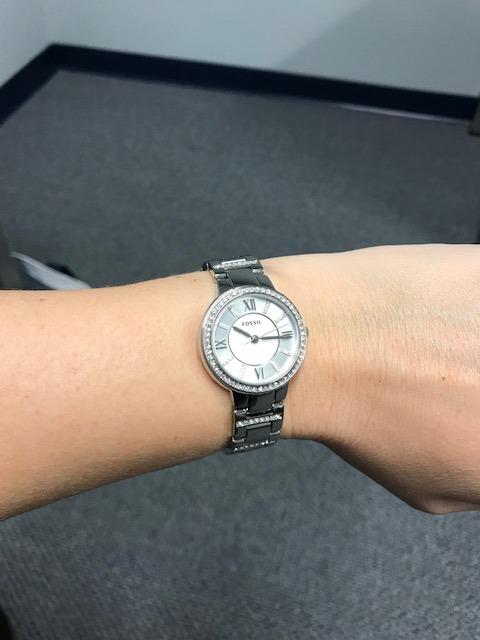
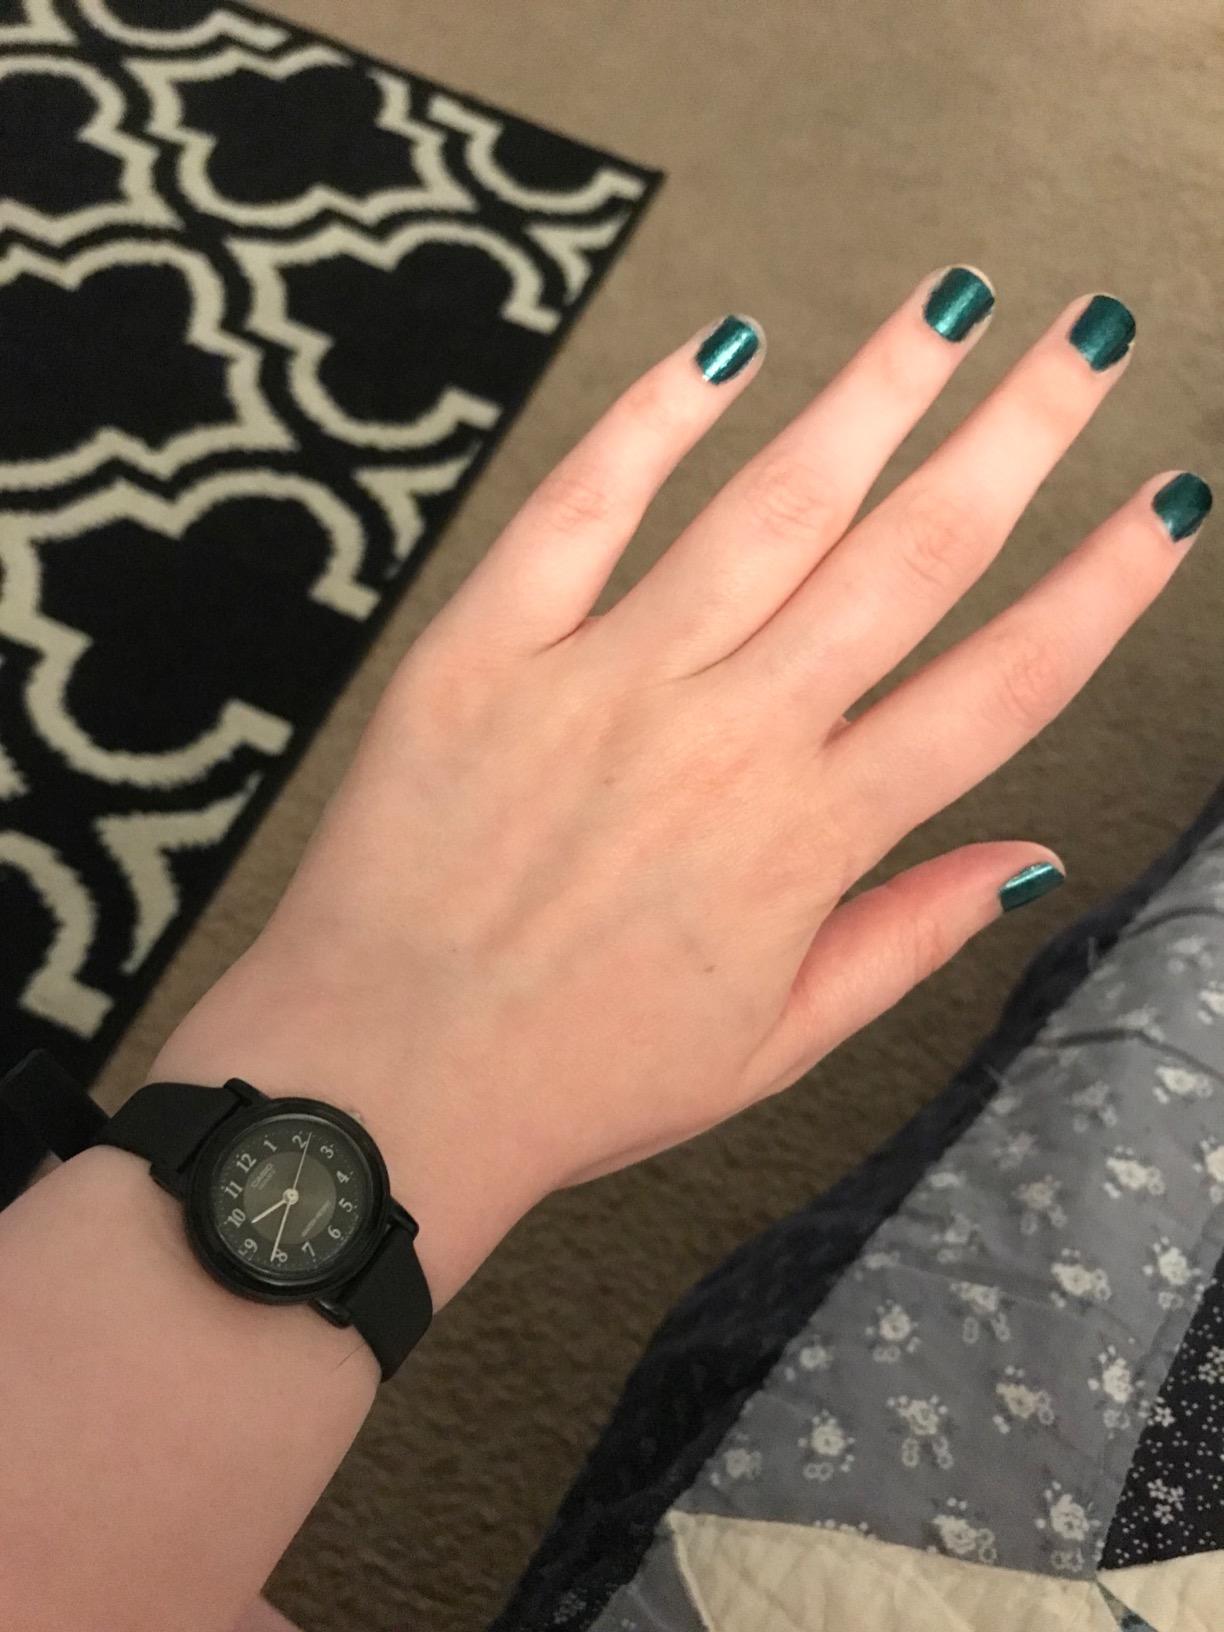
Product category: accessories_watch
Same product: no